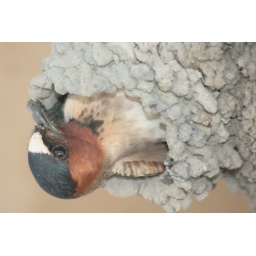
Part of the annual colony under the roof of a pump house by SF Bay in Mountain View.